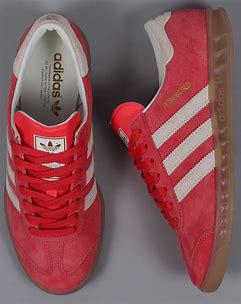
Brand: Adidas
Model: Hamburg